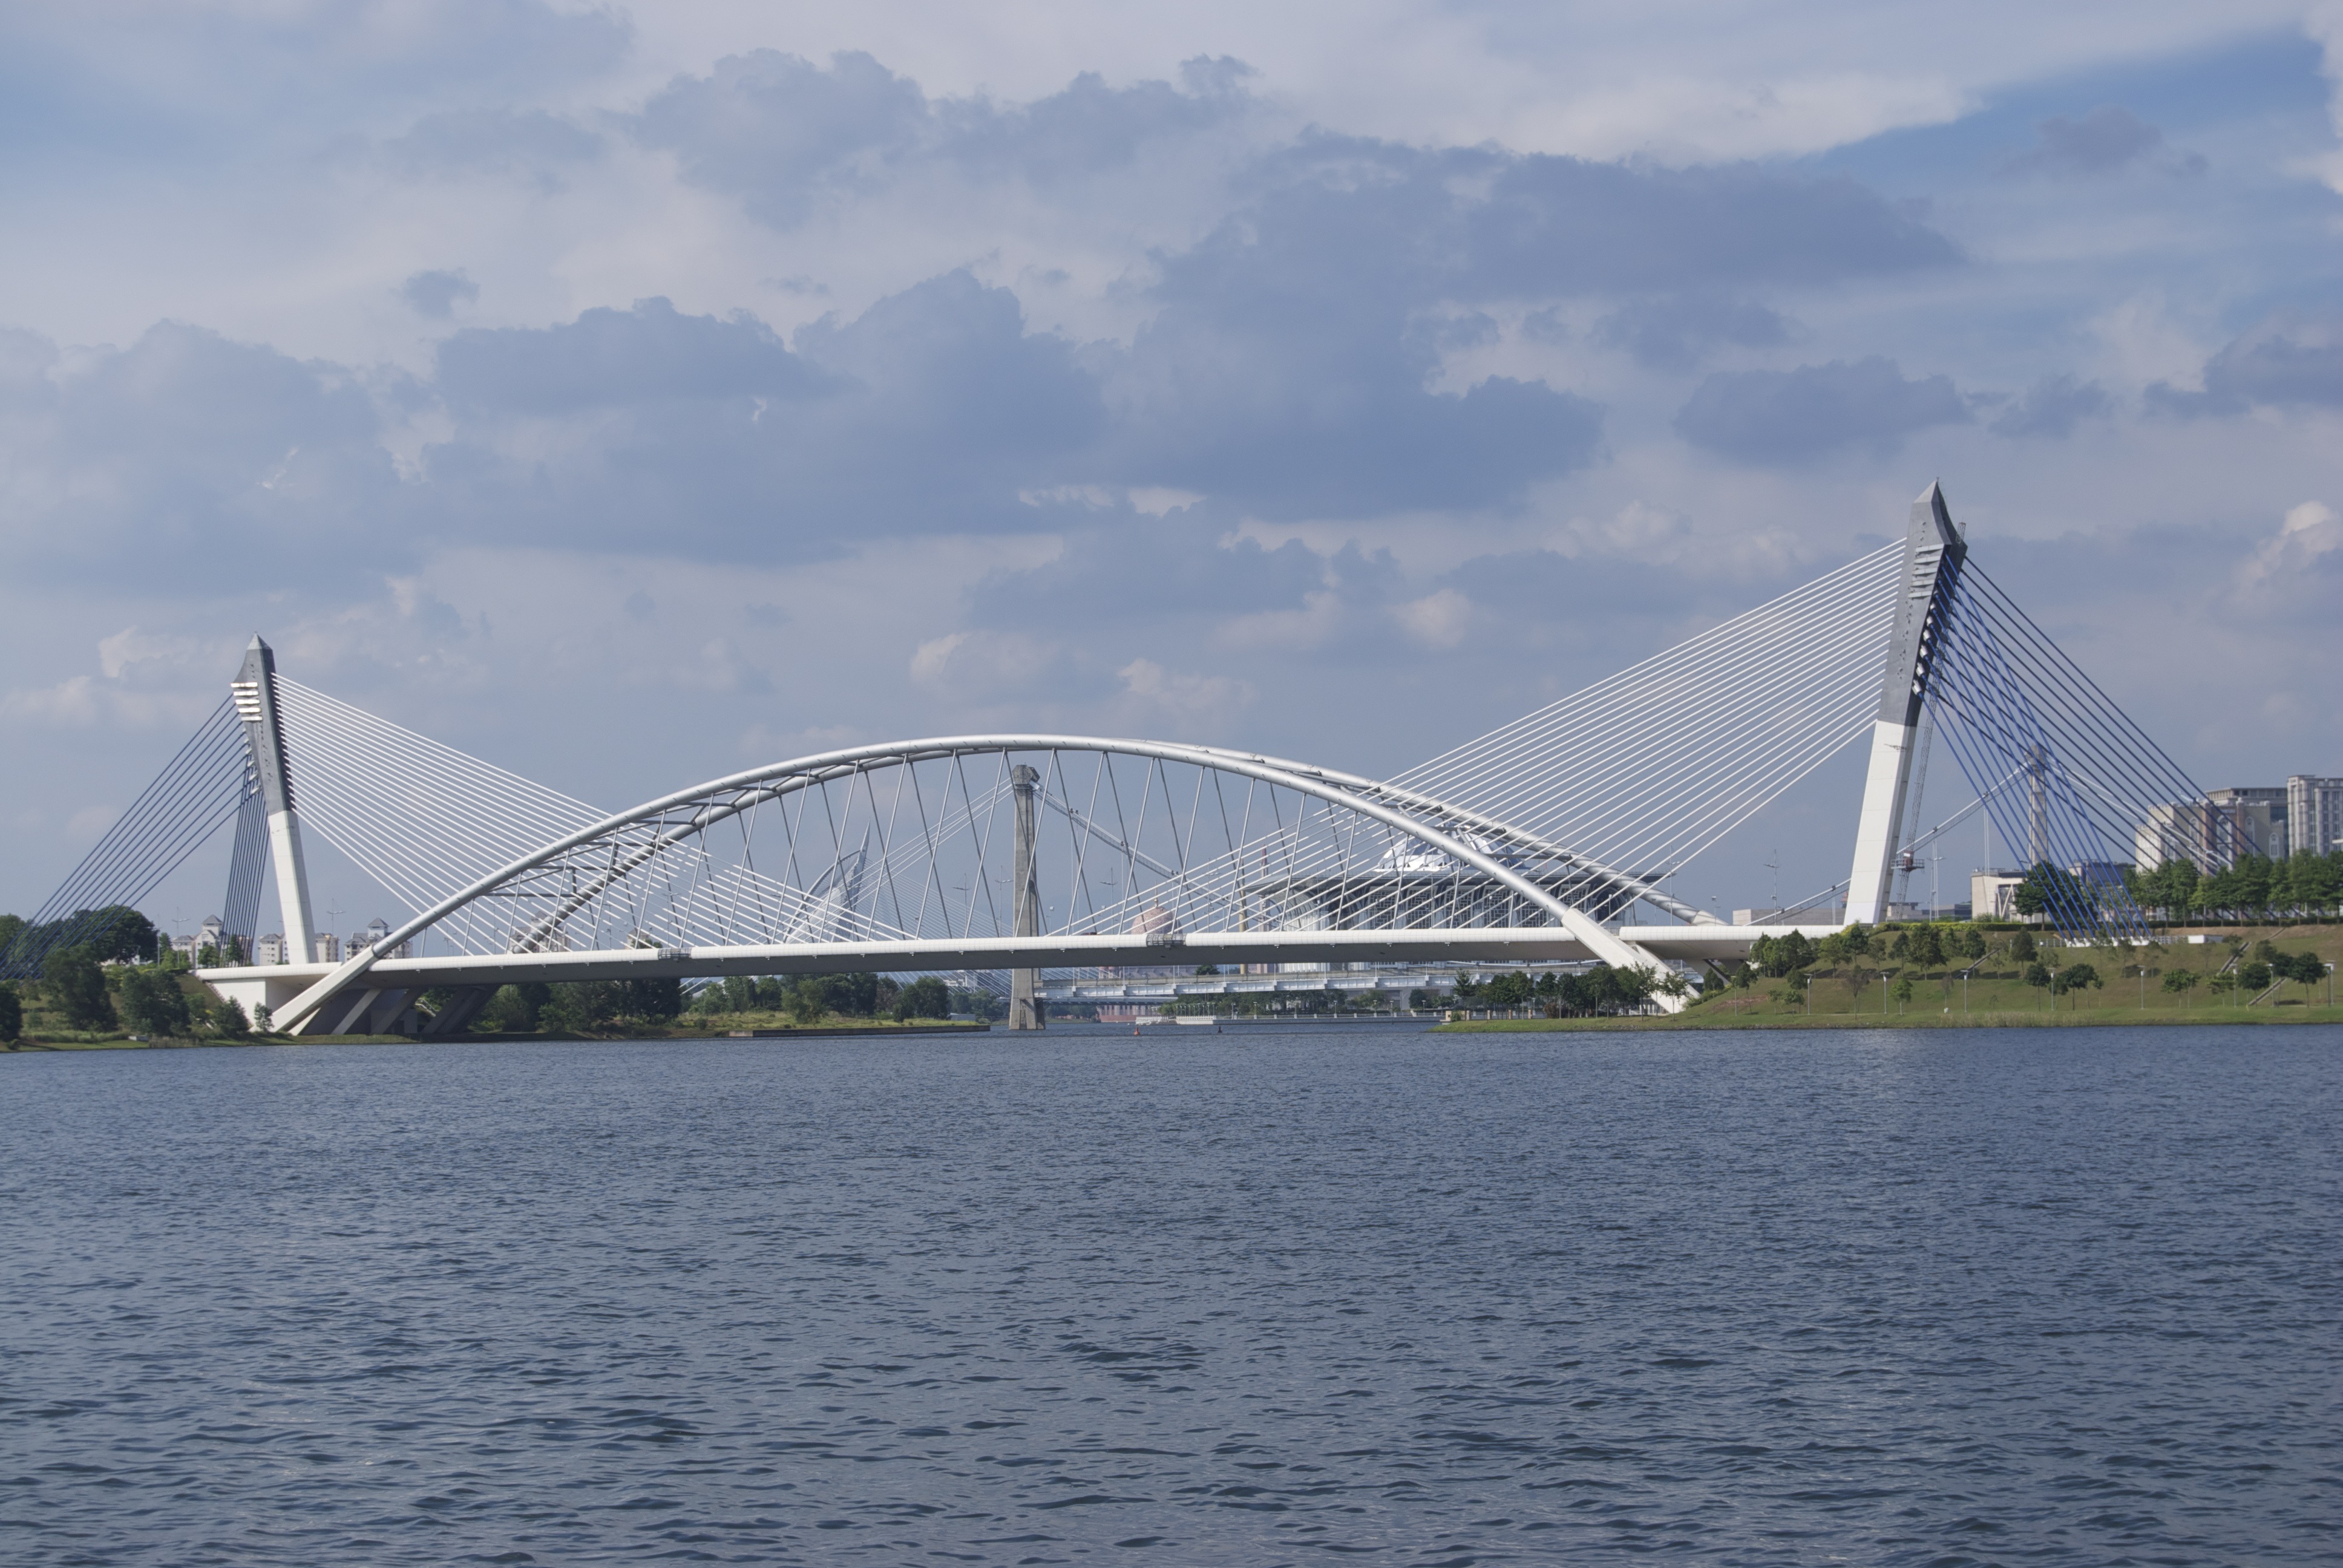
bridge, river, landmark, malaysia, cable stayed bridge, arch bridge, nonbuilding structure, putra, jaya